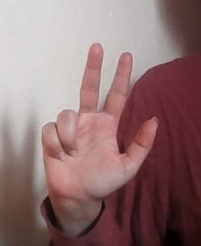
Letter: al